Iñigo López de Mendoza y Mendoza

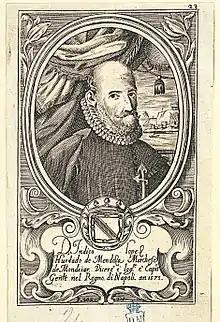
Íñigo López de Mendoza y Mendoza

Íñigo López de Mendoza y Mendoza (1512– 21 April 1580 in Mondéjar) was a Spanish noble, military, diplomat and politician in the service of King Philip II of Spain. He was the 4th Count of Tendilla and 3rd Marquis of Mondejar.